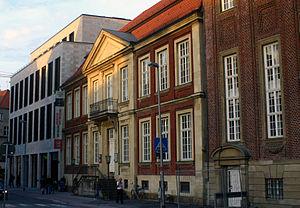
Münster [ˈmʊnstər] est une ville allemande située dans le nord du Land de Rhénanie-du-Nord-Westphalie. De 1815 à 1945, Münster était la capitale de la province depuis lors disparue de Westphalie. La ville, étendue sur 302,91 km² et bordée par l'Aa, se situe entre Osnabrück et Dortmund, au centre de l'actuelle province de Münster.
Le musée d'art Pablo Picasso de Münster a été inauguré en 2000 à Münster en Allemagne. Il abrite notamment plus de 800 lithographies de Pablo Picasso.